Valencian Union

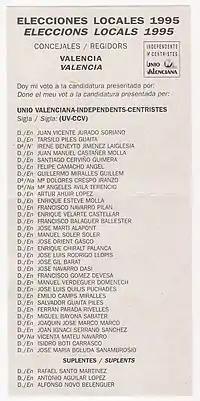
UV ballot paper.

The turning point of UV's history took place in the regional elections of 1995. At those elections, UV achieved 7.1% of the total votes and fell back to fourth place among the parties with representation in the Corts Valencianes. But, despite having had remarkably worse results than those of their high point in 1991, UV gained an unprecedented influence at the center of the Valencian political scene, because the results of this election deprived the Spanish Socialist Workers' Party (PSOE) of an absolute majority. The new situation allowed both opposition parties, the Partido Popular (PP), which was short of a majority, and UV to agree on a coalition government to oust the PSOE from regional rule after the latter had served 12 consecutive years in office.